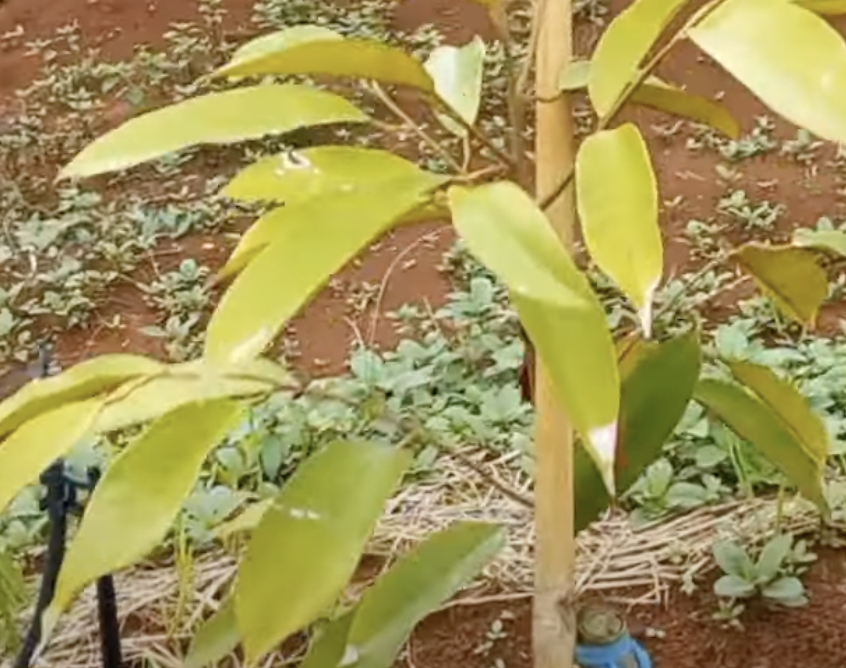
Label: yellow_leaf